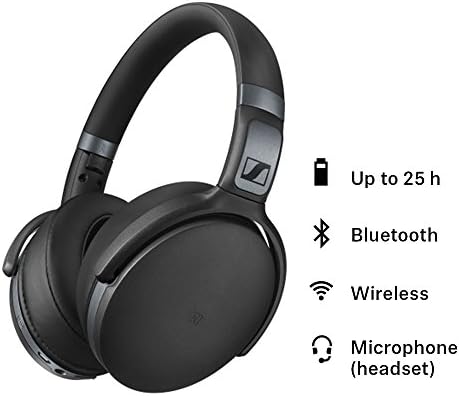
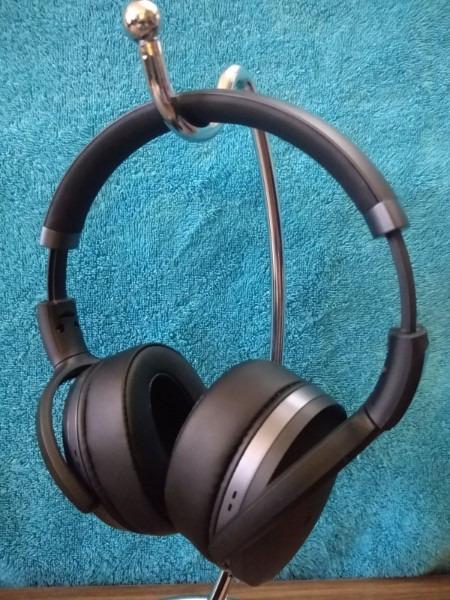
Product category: headphones
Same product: yes